Santa Fe Province

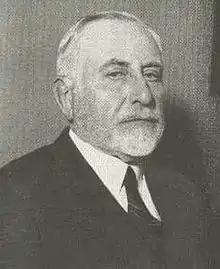
Lisandro de la Torre

From 1991, the executive and legislative officials were elected in single-round elections by a controversial system known as the "Ley de Lemas". This system was abolished in 2004; the new one includes compulsory primary elections, which were held for the first time in August 2005, with good results according to most analysis. The parliamentary elections of 23 October 2005 were the first main elections to be held after the abolition of the "Ley de Lemas".